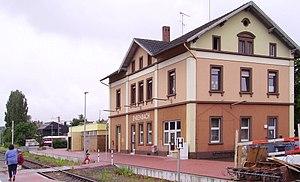
La Eistalbahn est une ligne de chemin de fer allemande traversant le Pfälzerwald et reliant ainsi Grünstadt à Enkenbach via Eisenberg. Entre la halte de l’Eiswoog et Enkenbach, la ligne est actuellement neutralisée. Entre Grünstadt et Ramsen, il y a un service voyageurs qui est prolongé les samedis, dimanches et jours fériés jusqu'à la halte de l’Eiswoog.
Enkenbach est une partie de la ville de Enkenbach-Alsenborn de l'arrondissement de Kaiserslautern située en Rhénanie-Palatinat. Enkenbach fait partie du Pfälzerwald. Jusqu'en 1969, Enkenbach était commune indépendante.